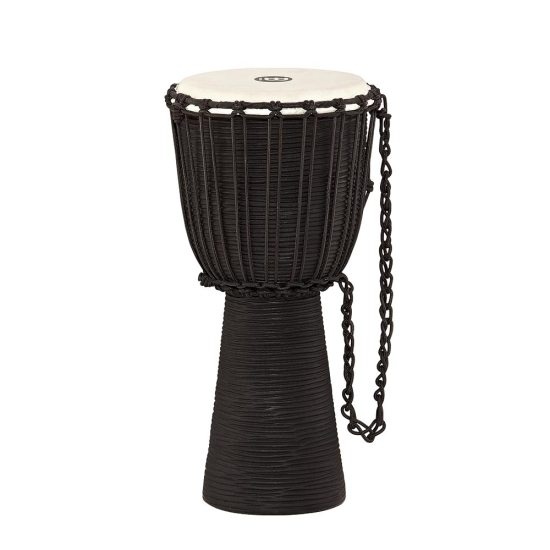
MEINL PERCUSSION HDJ3-M
Meinl Headliner Black River Series Wood Djembe 10 - HDJ3-M. Traditionella Djembes tillverkade ur ett stycke odlad Mahogny. Det suggestiva mönstret är handkarvat och förstärker mystiken kring trummans kraft. Getskinn av god kvalitet och välfasade stommar gör dessa djembes både lättspelade och välljudande. Pre Stretched PP Nylon rep ger stabil stämning. • Diameter: 10 • Höjd 20 • Material: Mahogny. • Färg: Svart,horizontal ripple motif carving. • Hand-carved corpus. • Decorative ornate. • Rep: 5mm/20 lindningar. • Mali-Weaved Rope Tuned, Pre-stretched nylon PP ropes. • Utvalt getskinn. • Utbytes skinn: HEAD-53. • Passande bag: MDJB-S.
Brand: Meinl
Category: Arts & Entertainment > Hobbies & Creative Arts > Musical Instruments > Percussion > Hand Percussion > Hand Drums > Goblet Drums > Djembes